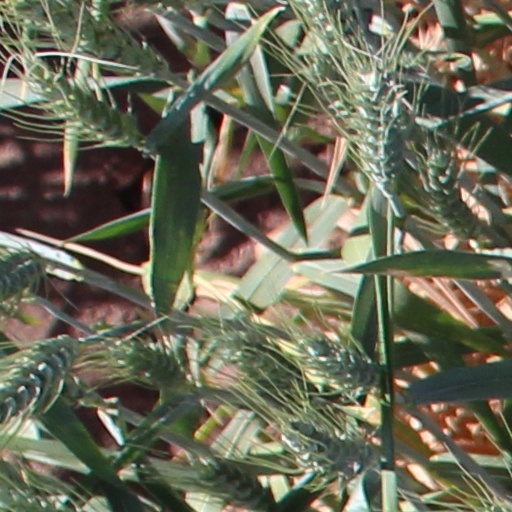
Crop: wheat